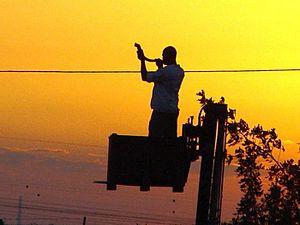
Eloul est le dernier mois de l’année civile et le 6ᵉ mois de l’année ecclésiastique du calendrier hébraïque.